Sarah Paxton Ball Dodson

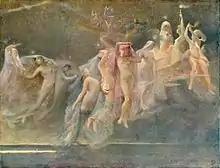
Sarah Ball Dodson, "The Morning Stars (Les Etoiles du Matin)"

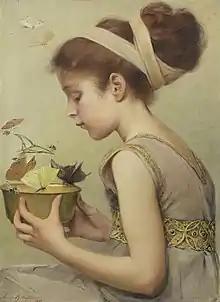
"Butterflies", also known as "Honey of the Hymettus"

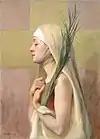
"Une Martyre (Saint Thechla)", 1923

Sarah Paxton Ball Dodson (February 22, 1847 – January 8, 1906) was an American-born artist who was recognized as one of the leading American women artists in Paris during the 1880s, and whose artwork was exhibited at the World's Columbian Exposition in 1893.